Sinop Province

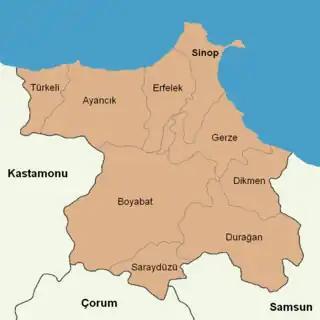

Sinop province is divided into 9 districts (capital district in bold):